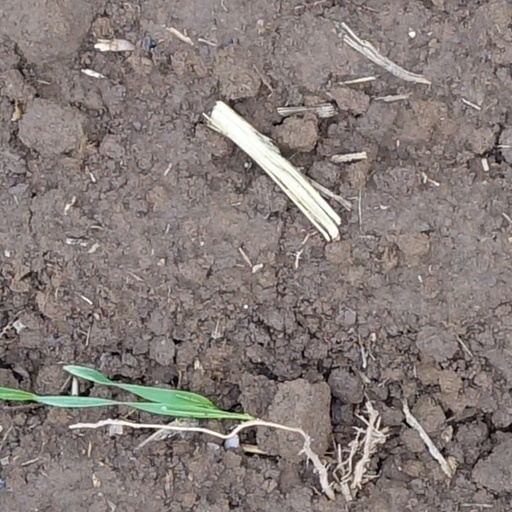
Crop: wheat